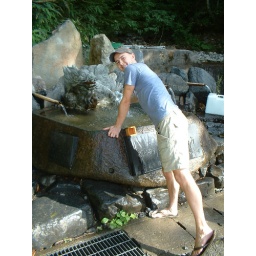
Filling up my water bottle with some spiritual healin' (on our way up to Sukawa Mountain near Ichinoseki)